Heckler & Koch G41

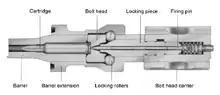
A schematic of the Heckler & Koch roller-delayed blowback mechanism

The G41's engineering origins lay in the 7.92×33mm Kurz StG 45(M) assault rifle, and later the commercially successful 7.62×51mm NATO G3 battle rifle and its 5.56×45mm NATO HK33 derivative. It is a selective fire automatic weapon that employs a roller-delayed blowback system of operation relying on geometrical transmission ratio relationships between parts. The two-piece bolt mechanism consists of a bolt head that contains two cylindrical locking rollers and a wedge-shaped locking piece, attached to a heavy bolt head carrier. Based on the geometric relationship arising from the angles of the roller contact surfaces of the wedge-shaped locking piece locking piece and the barrel extension recesses, the rearward motion of the bolt head is delayed by a predetermined ratio. Thus during the same period of time, the bolt head carrier moves significantly faster than the bolt head by the predetermined ratio. This ratio is continued until the locking rollers have been withdrawn from the barrel extension recesses. After the rollers retract entirely behind the bolt head, the locking recesses of the barrel extension are cleared, and all parts continue moving rearward together, opening the breech and actuating the extraction and feeding cycles. The chamber is opened under high pressure, thus the chamber received a series of flutes in order to increase extraction reliability and prevent sticking of the spent casing to the chamber walls.